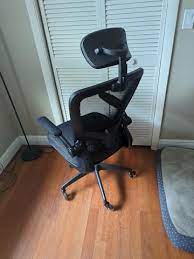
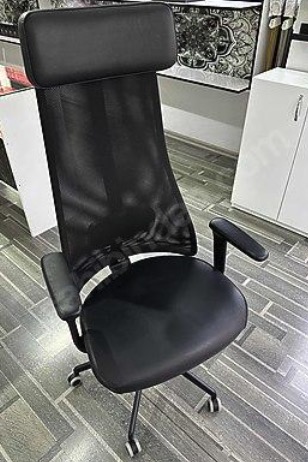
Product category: items_chair
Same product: no